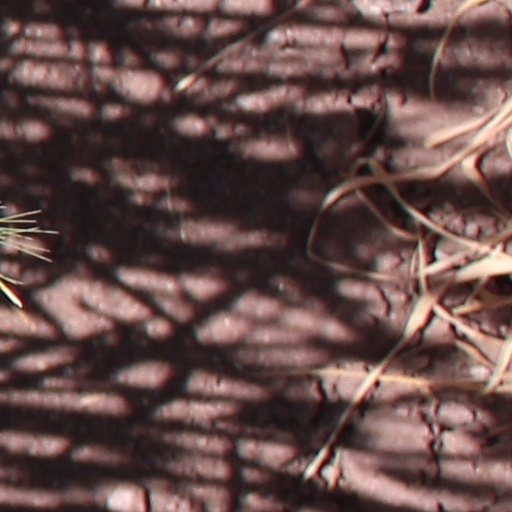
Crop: wheat